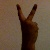
The image shows a hand gesture representing the number 2 in Indian Sign Language.